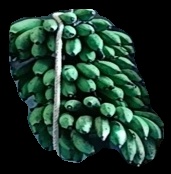
Variety: rasbale
Grade: grade2